Alsa (bus company)

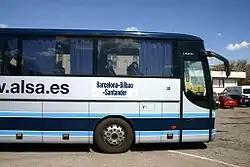
ALSA Setra S319GT-HD bus in 2005

When ALSA was incorporated in 1923, it was merely a regional operator based in Luarca and Oviedo, in the Spanish northern region of Asturias.